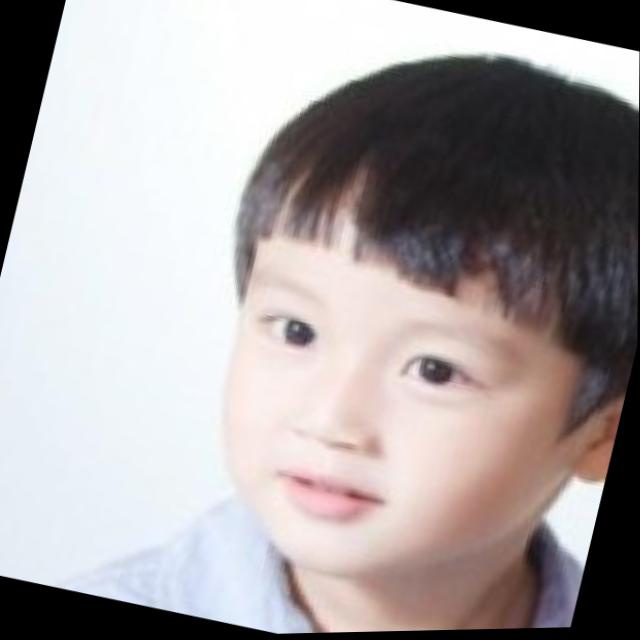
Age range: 0-12